Diane Rodríguez

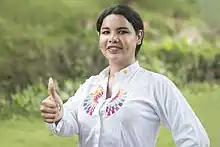
Rodríguez in 2017

Diane Marie Rodríguez Zambrano (born 16 March 1982) is an Ecuadorian activist and politician who focuses on human rights and LGBTQ rights in Ecuador. She is the transgender chairwoman of the and a representative of the Observatory LGBTI of Ecuador. In 2009, she created a legal precedent in favor of the transgender population, to sue the Civil Registry to change her birth name to her present name. In 2017, she was elected as the first trans member of the National Assembly of Ecuador, and the second LGBT member after Sandra Alvarez Monsalve, who was elected as an alternate assembly member in 2009. She completed her mandate in 2021.